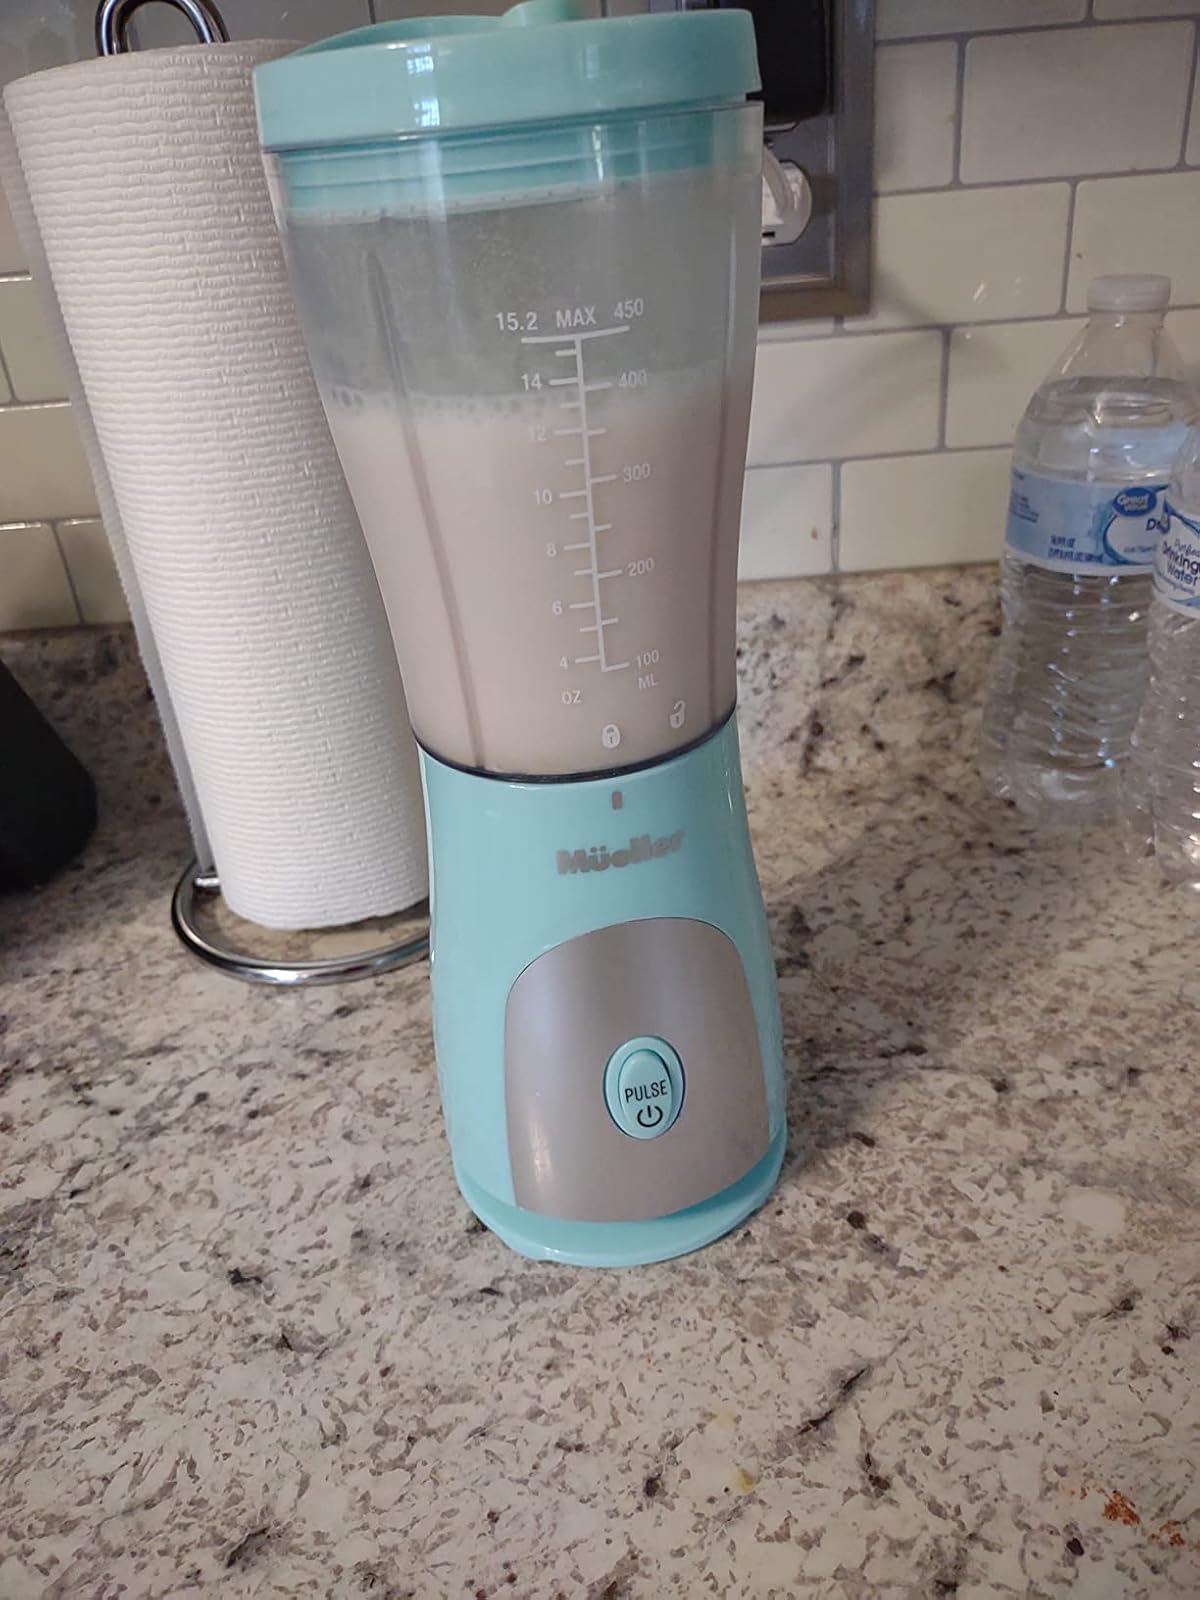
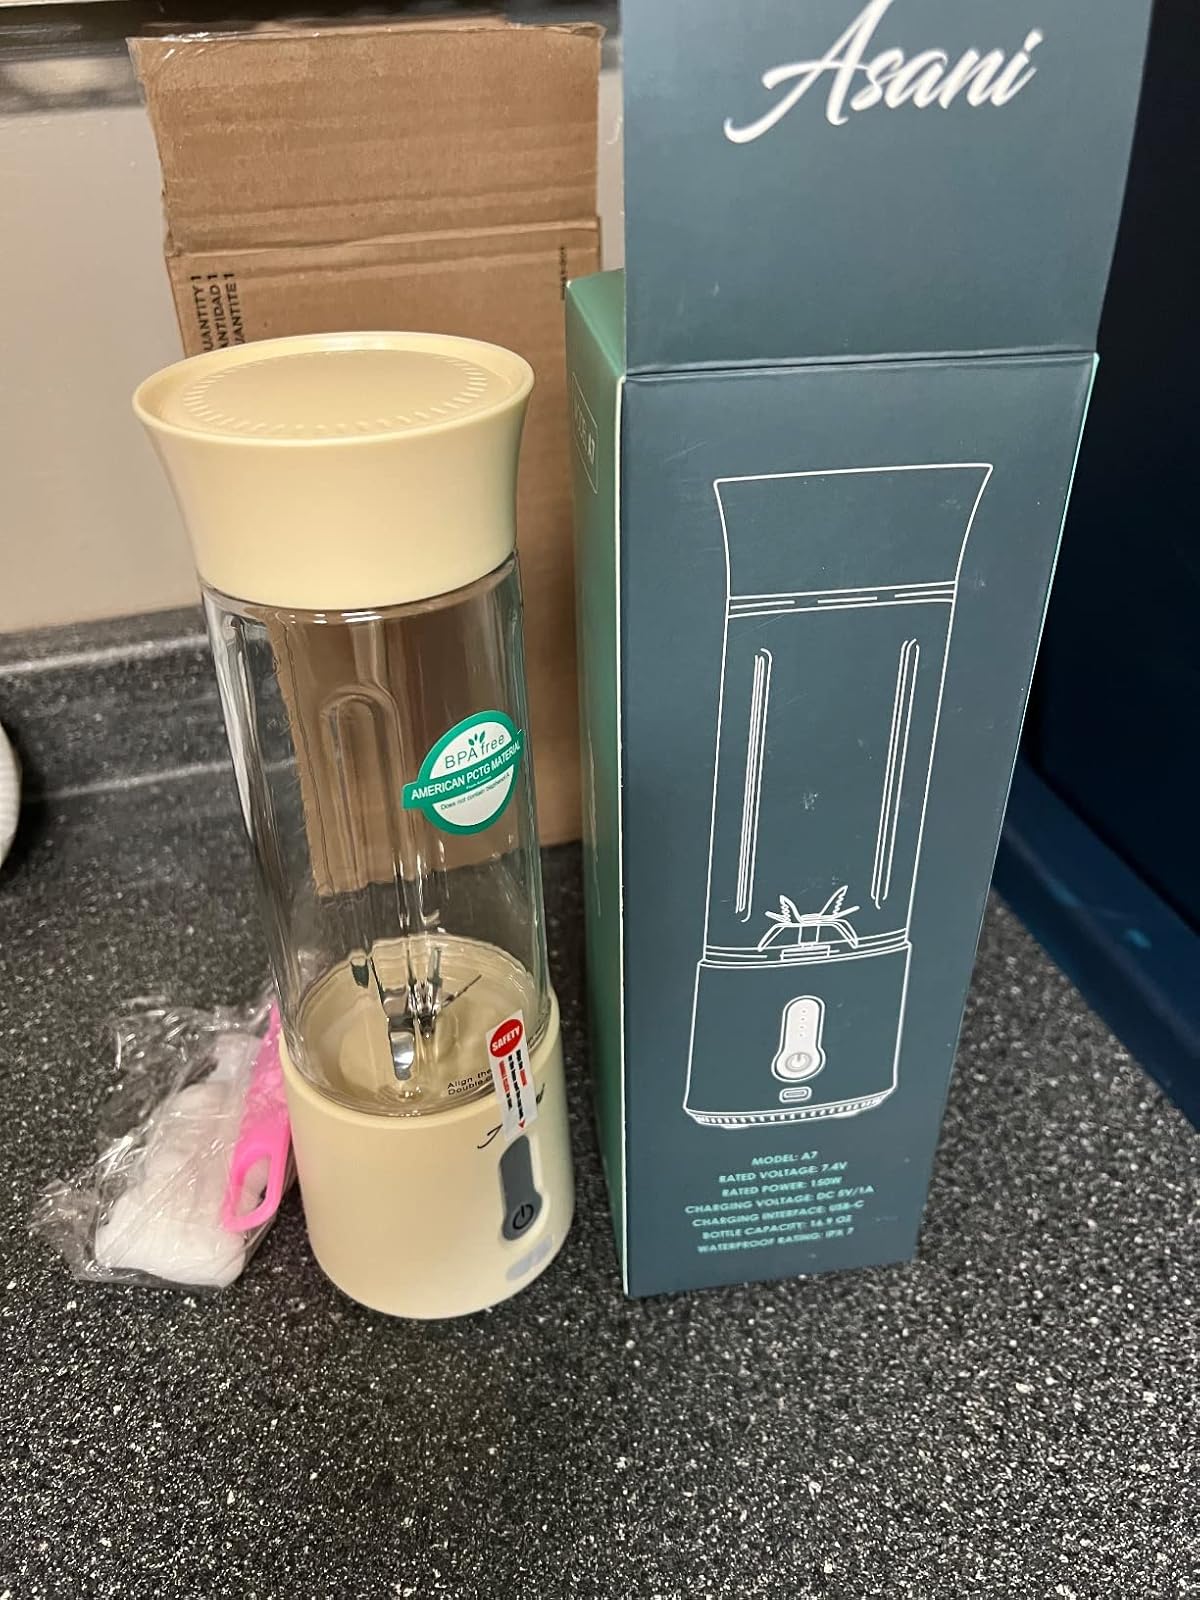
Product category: items_blender
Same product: no